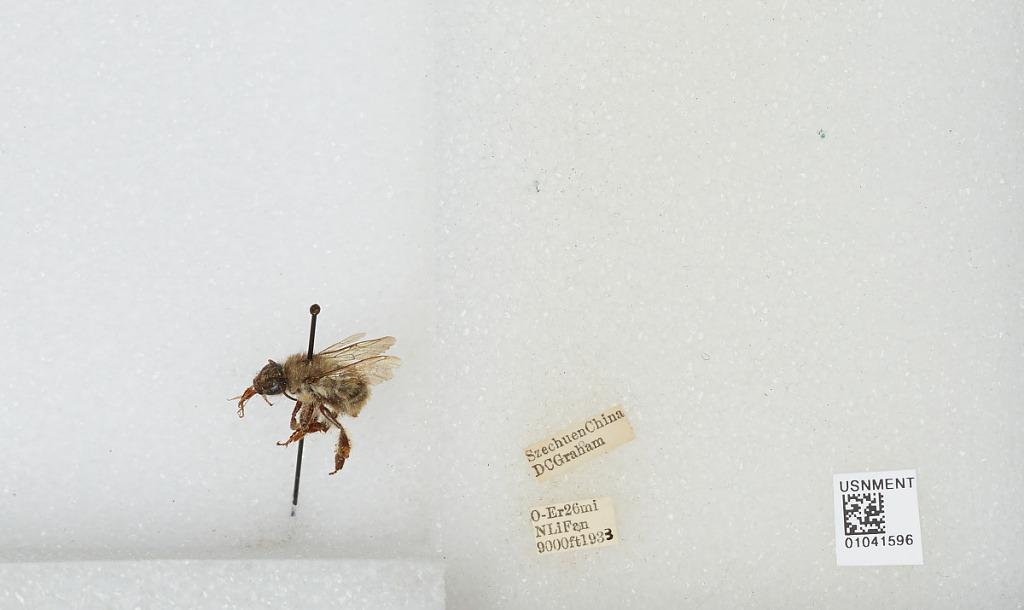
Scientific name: Bombus sp.
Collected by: D. Graham
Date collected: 1933--
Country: China
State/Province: Sichuan
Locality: O-Er 26 mi N Li Fan